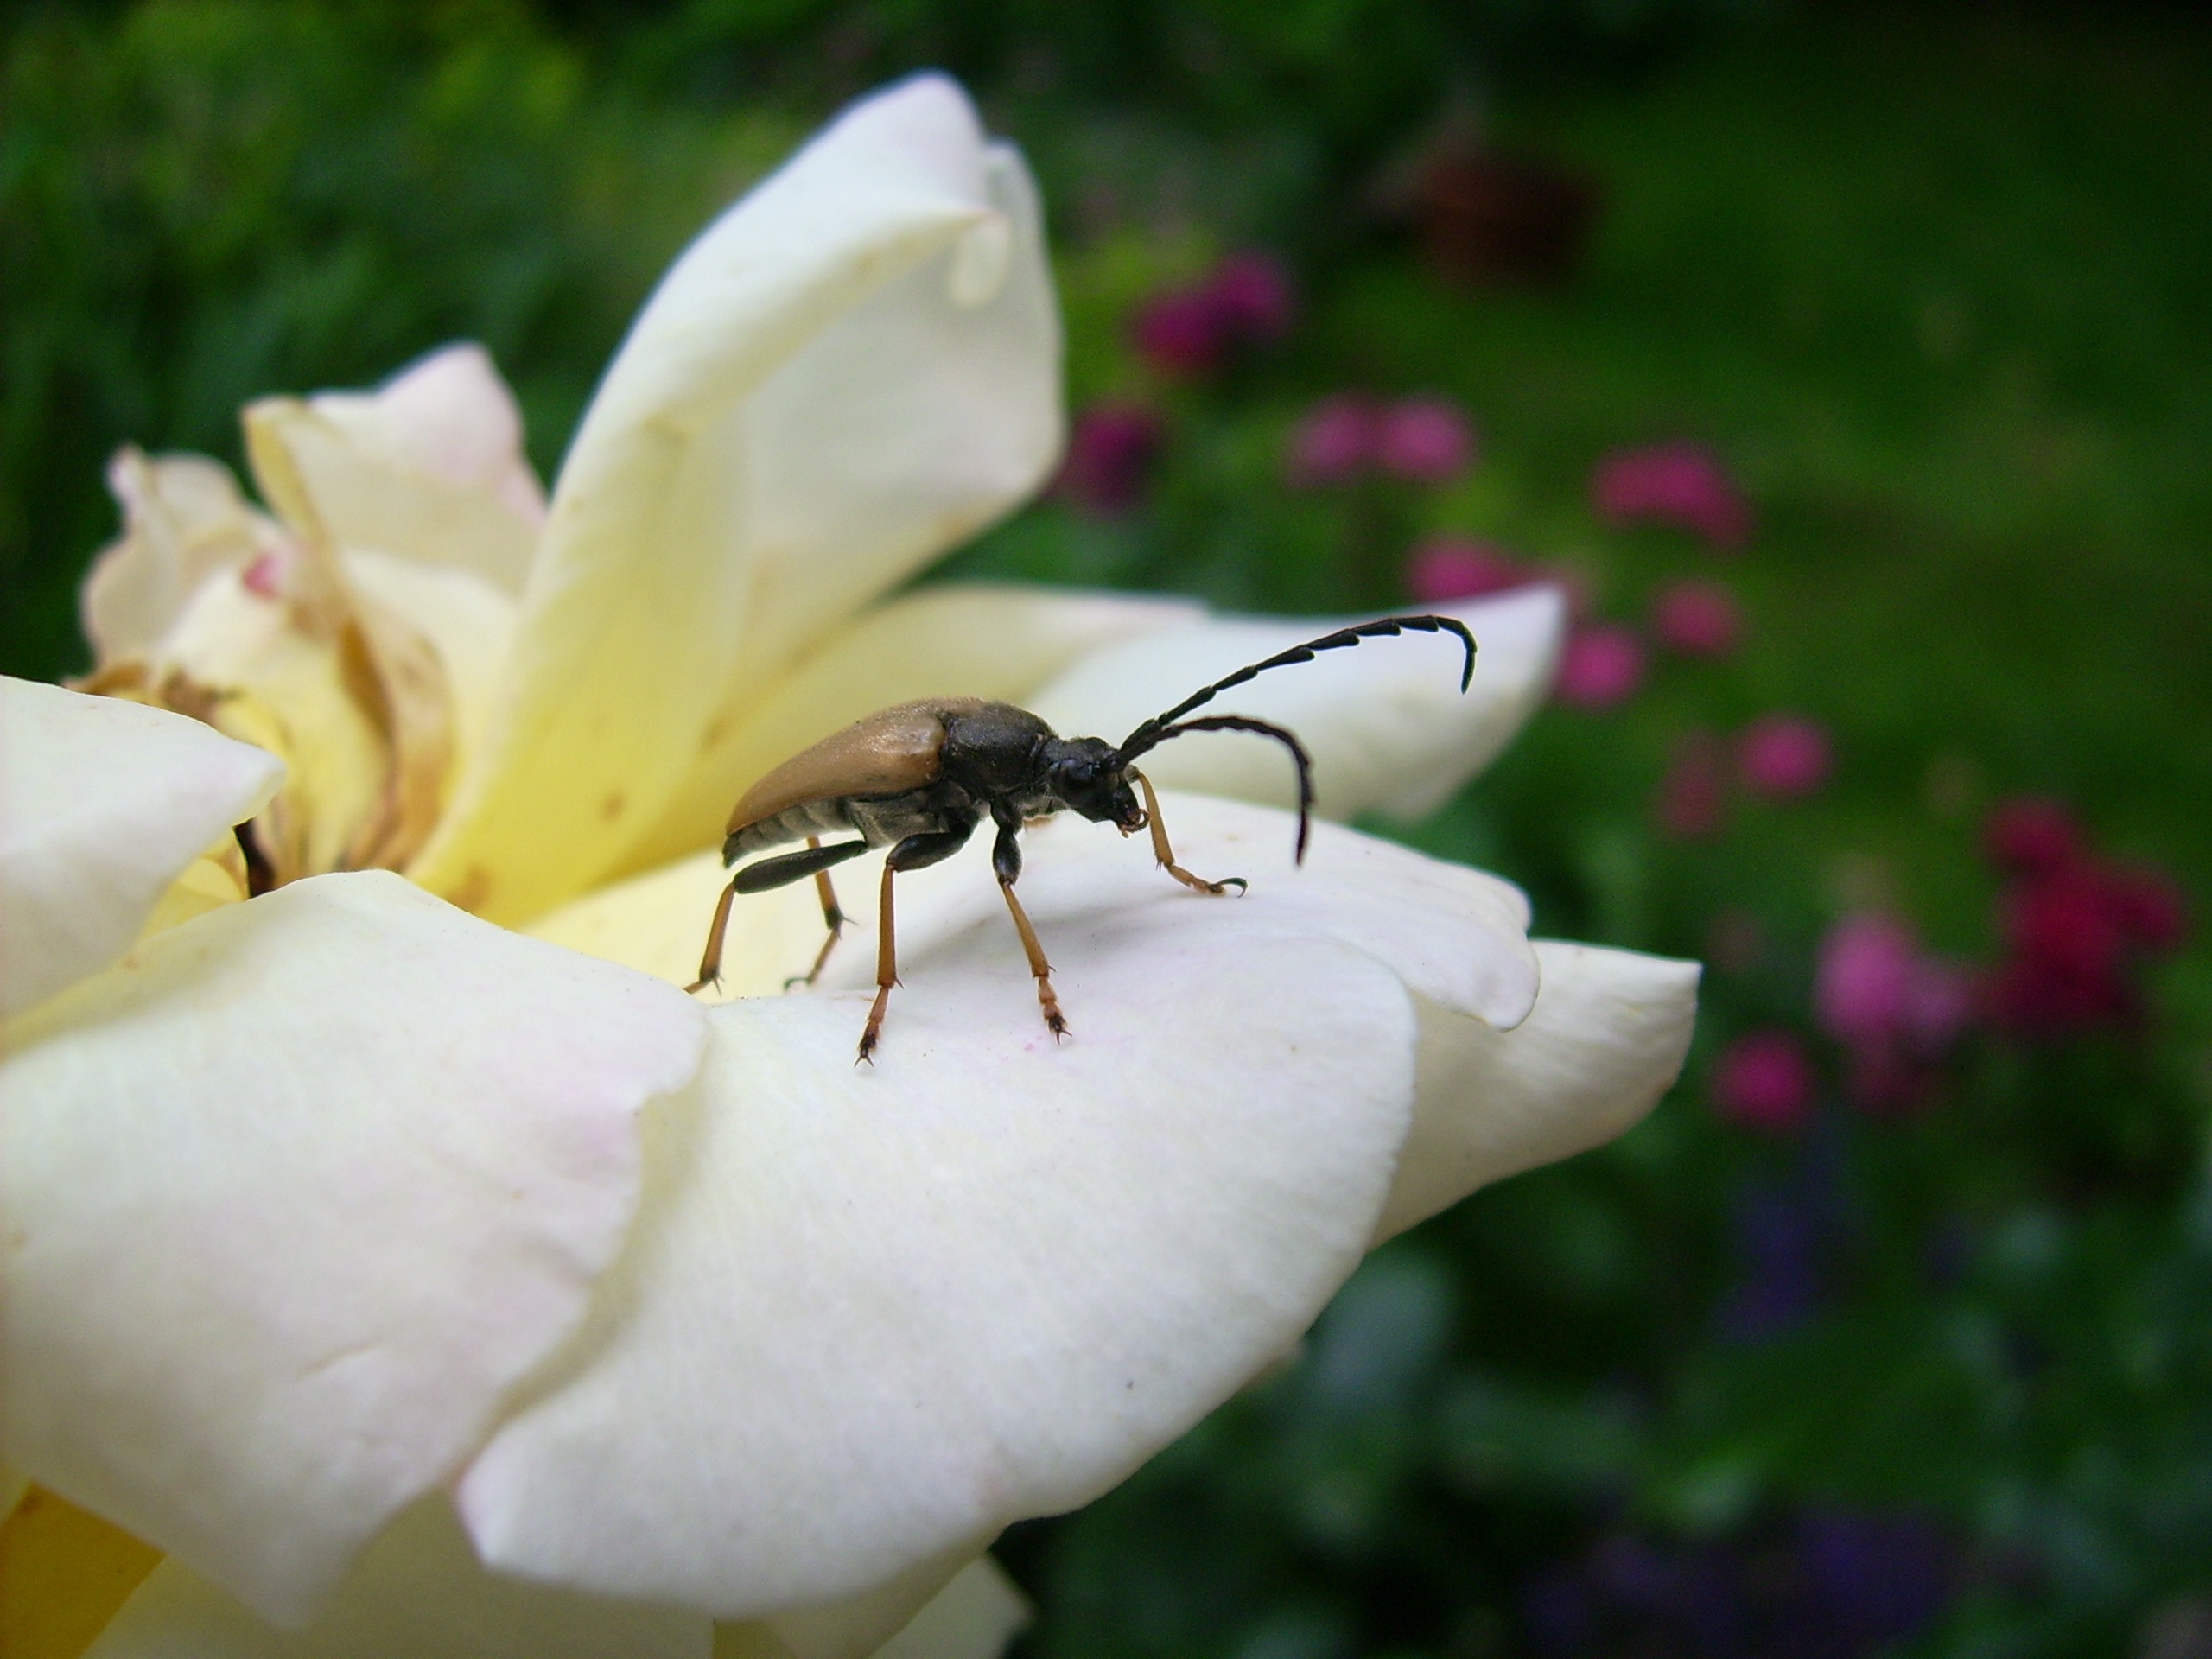
nature, blossom, plant, photography, flower, petal, rose, insect, macro, botany, garden, flora, fauna, invertebrate, close up, shrub, beetle, nectar, flight insect, macro photography, membrane winged insect